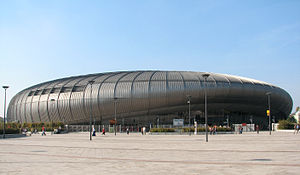
EHF Champions League 2014-15 (kvinder)
Kvindernes EHF Champions League 2014-15 var den 22. udgave af EHF Champions League, turneringen for de bedste af Europas håndboldklubber hos kvinderne. Den organiseredes af European Handball Federation. Turneringen blev spillet fra 2014 til 2015.